Transport in Uganda

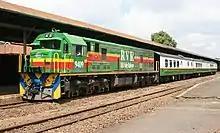
Rift Valley Railway Nairobi

Uganda plans to construct a total of four SGR lines, totaling , at an estimated cost of US$12.6 billion. Uganda's SGR is planned to link it to four neighboring countries, including Kenya, Rwanda, DR Congo and South Sudan.